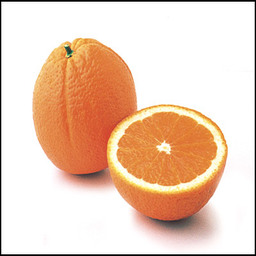
Label: peels